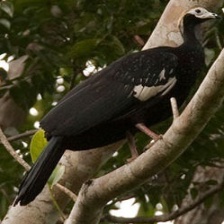
Species: BLUE THROATED PIPING GUAN
Scientific name: PIPILE CUMANENSIS